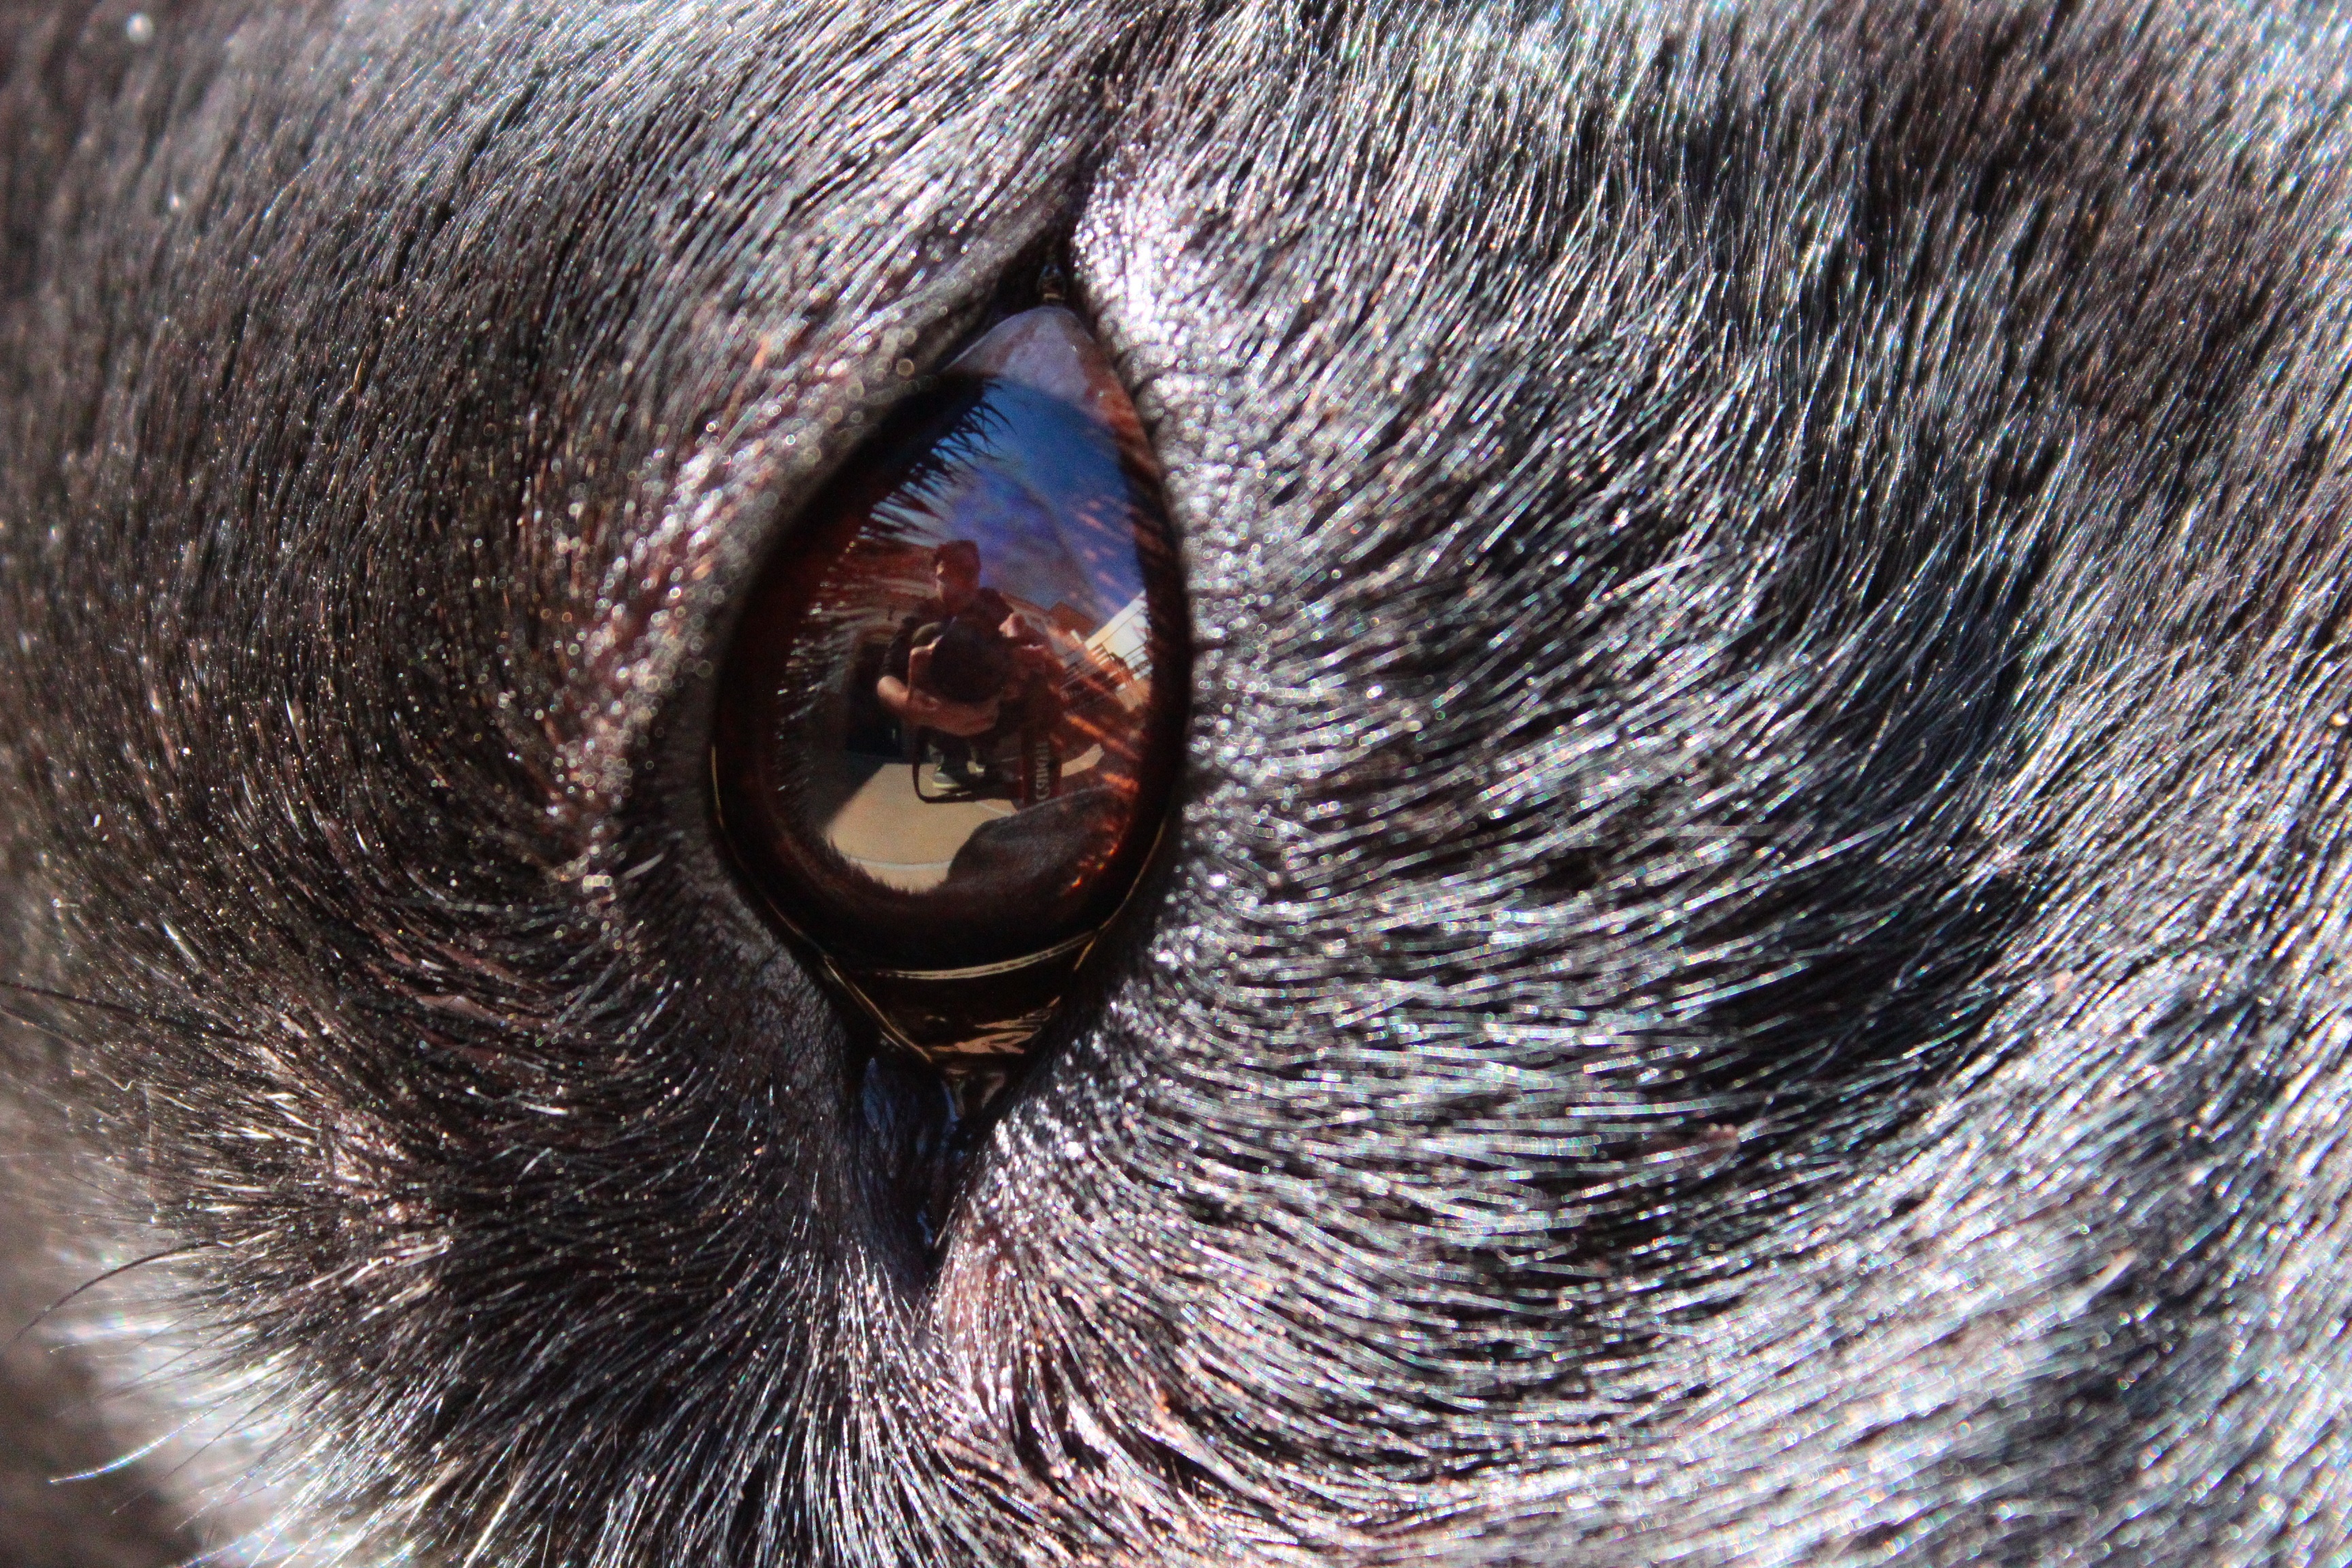
puppy, dog, animal, pet, fur, brown, mammal, black, ear, close up, human body, nose, eye, animals, head, organ, labrador, mink, bitch, profile dog, dog sleeping